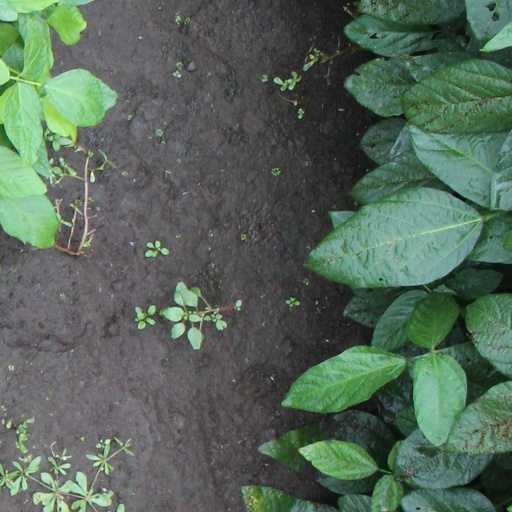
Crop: soybean